USS Carney

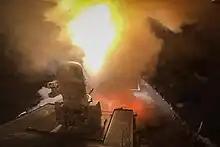
"Carney" engages Houthi missiles, October 2023

On 27 June 2020, "Carney" departed Rota, Spain, for her homeport shift to Mayport, Florida.